Biser Point

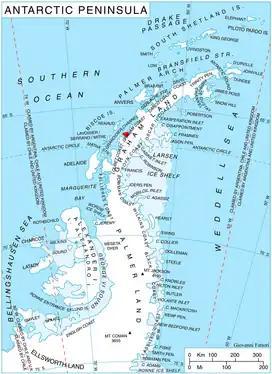
Location of Velingrad Peninsula on Graham Coast, Antarctic Peninsula.

Biser Point (‘Nos Biser’ \'nos 'bi-ser\) is the narrow rocky point next north of the terminus of Rusalka Glacier and forming the east side of the entrance to Dimitrov Cove on the northwest coast of Velingrad Peninsula on Graham Coast in Graham Land, Antarctica.